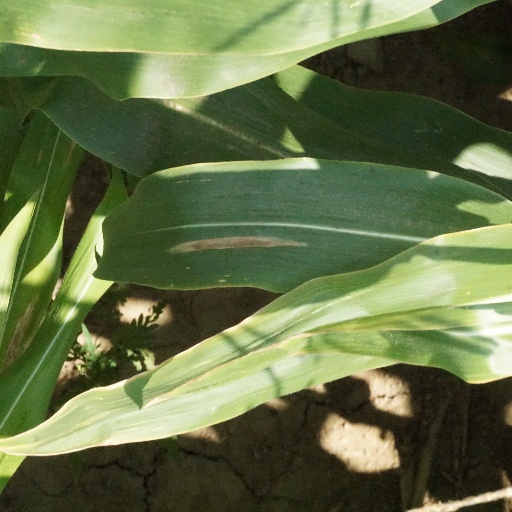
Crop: maize; corn